Banovo Brdo

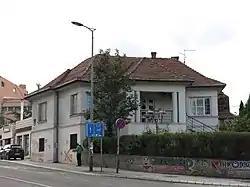
House at 1 Turgenjevljeva Street

In 1999, construction of the pedestrian bridge, which was to directly connect Julino Brdo to Banovo Brdo's major public transportation terminus, began. It spans the busy Maršala Tolbuhina Street, or the urban section of the Ibar Highway, and was built as part of the complex which was to include two buildings, and a plateau from which the bridge extends. The investor, "Stankom" company, went bankrupt and, though the majority of works were finished, they were never completed and everything was left to the elements. Without any maintenance, the bridge deteriorated in time, but the residents are still using it. In June 2019, city officially announced completion of the works, starting in August, but "Stankom's" creditors rejected the offered deal. By April 2022, the gapes opened on the bridge, and the entire derelict complex was described as the set of a horror movie.